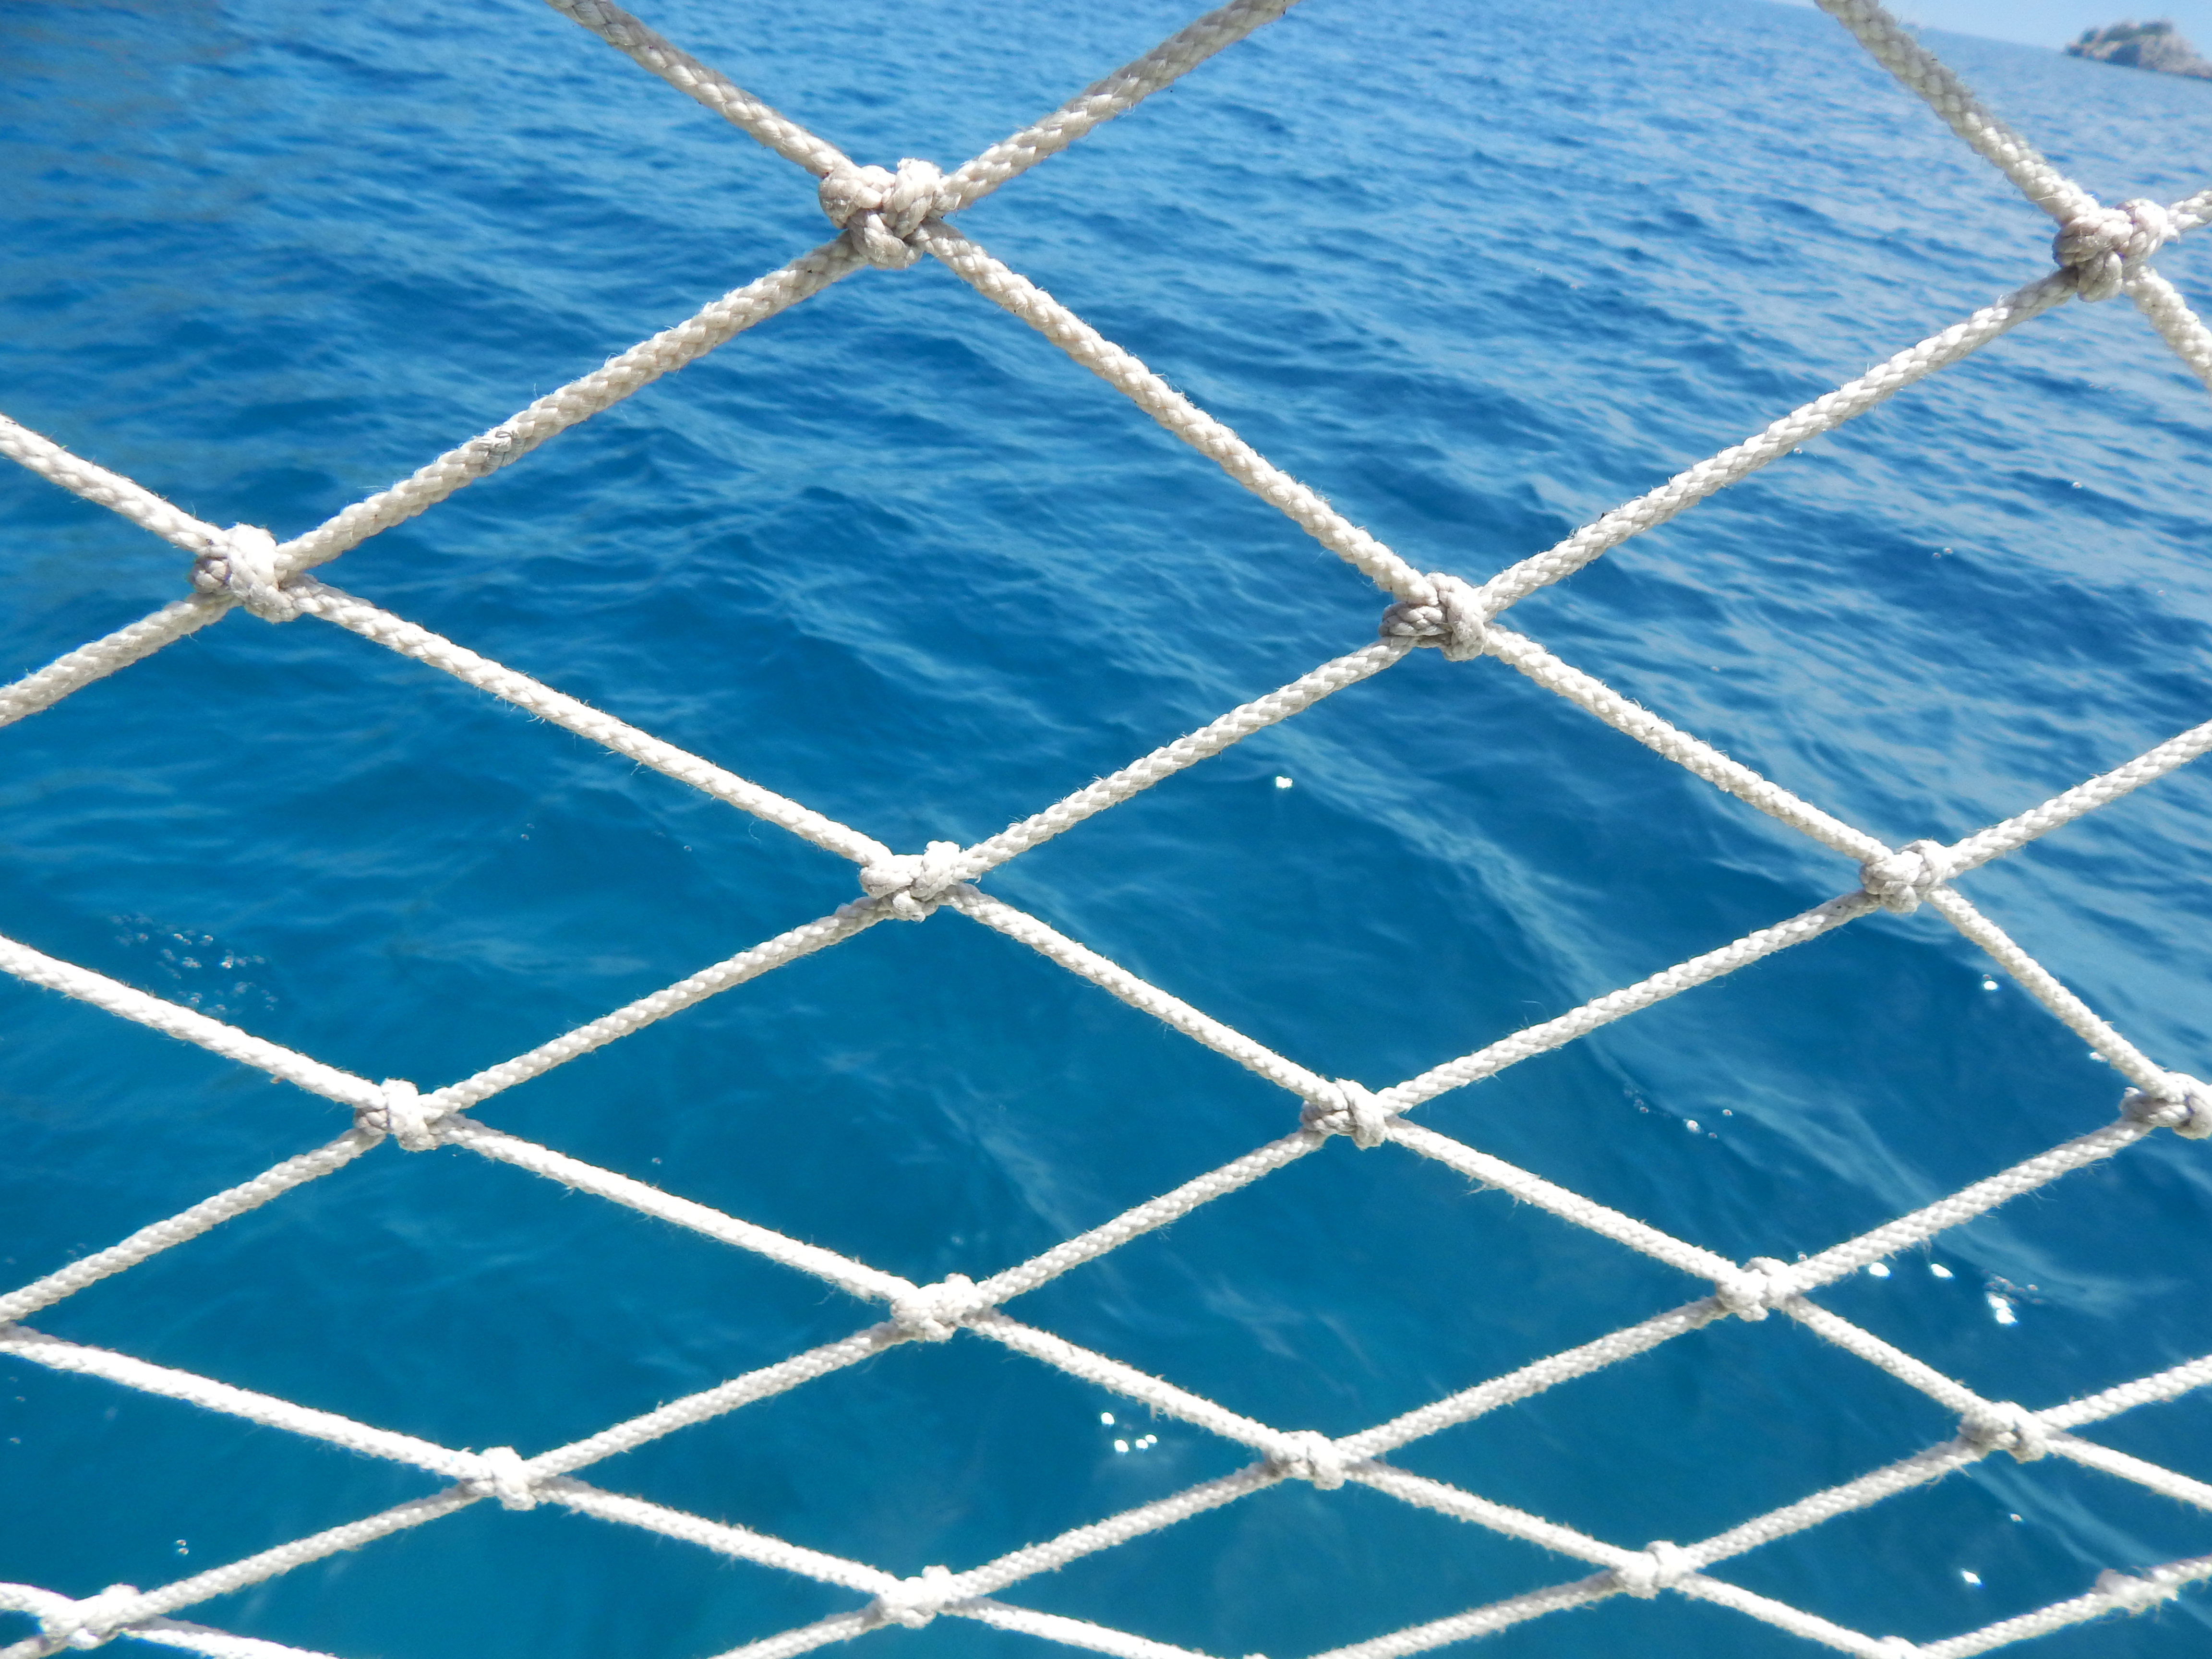
sea, landscape, marina, ship, view, travel, blue, summer, water, riviera, city, coast, boat, resort, harbor, cruise, yacht, sailing, destination, sky, wire fencing, azure, net, line, symmetry, pattern, recreation, ocean